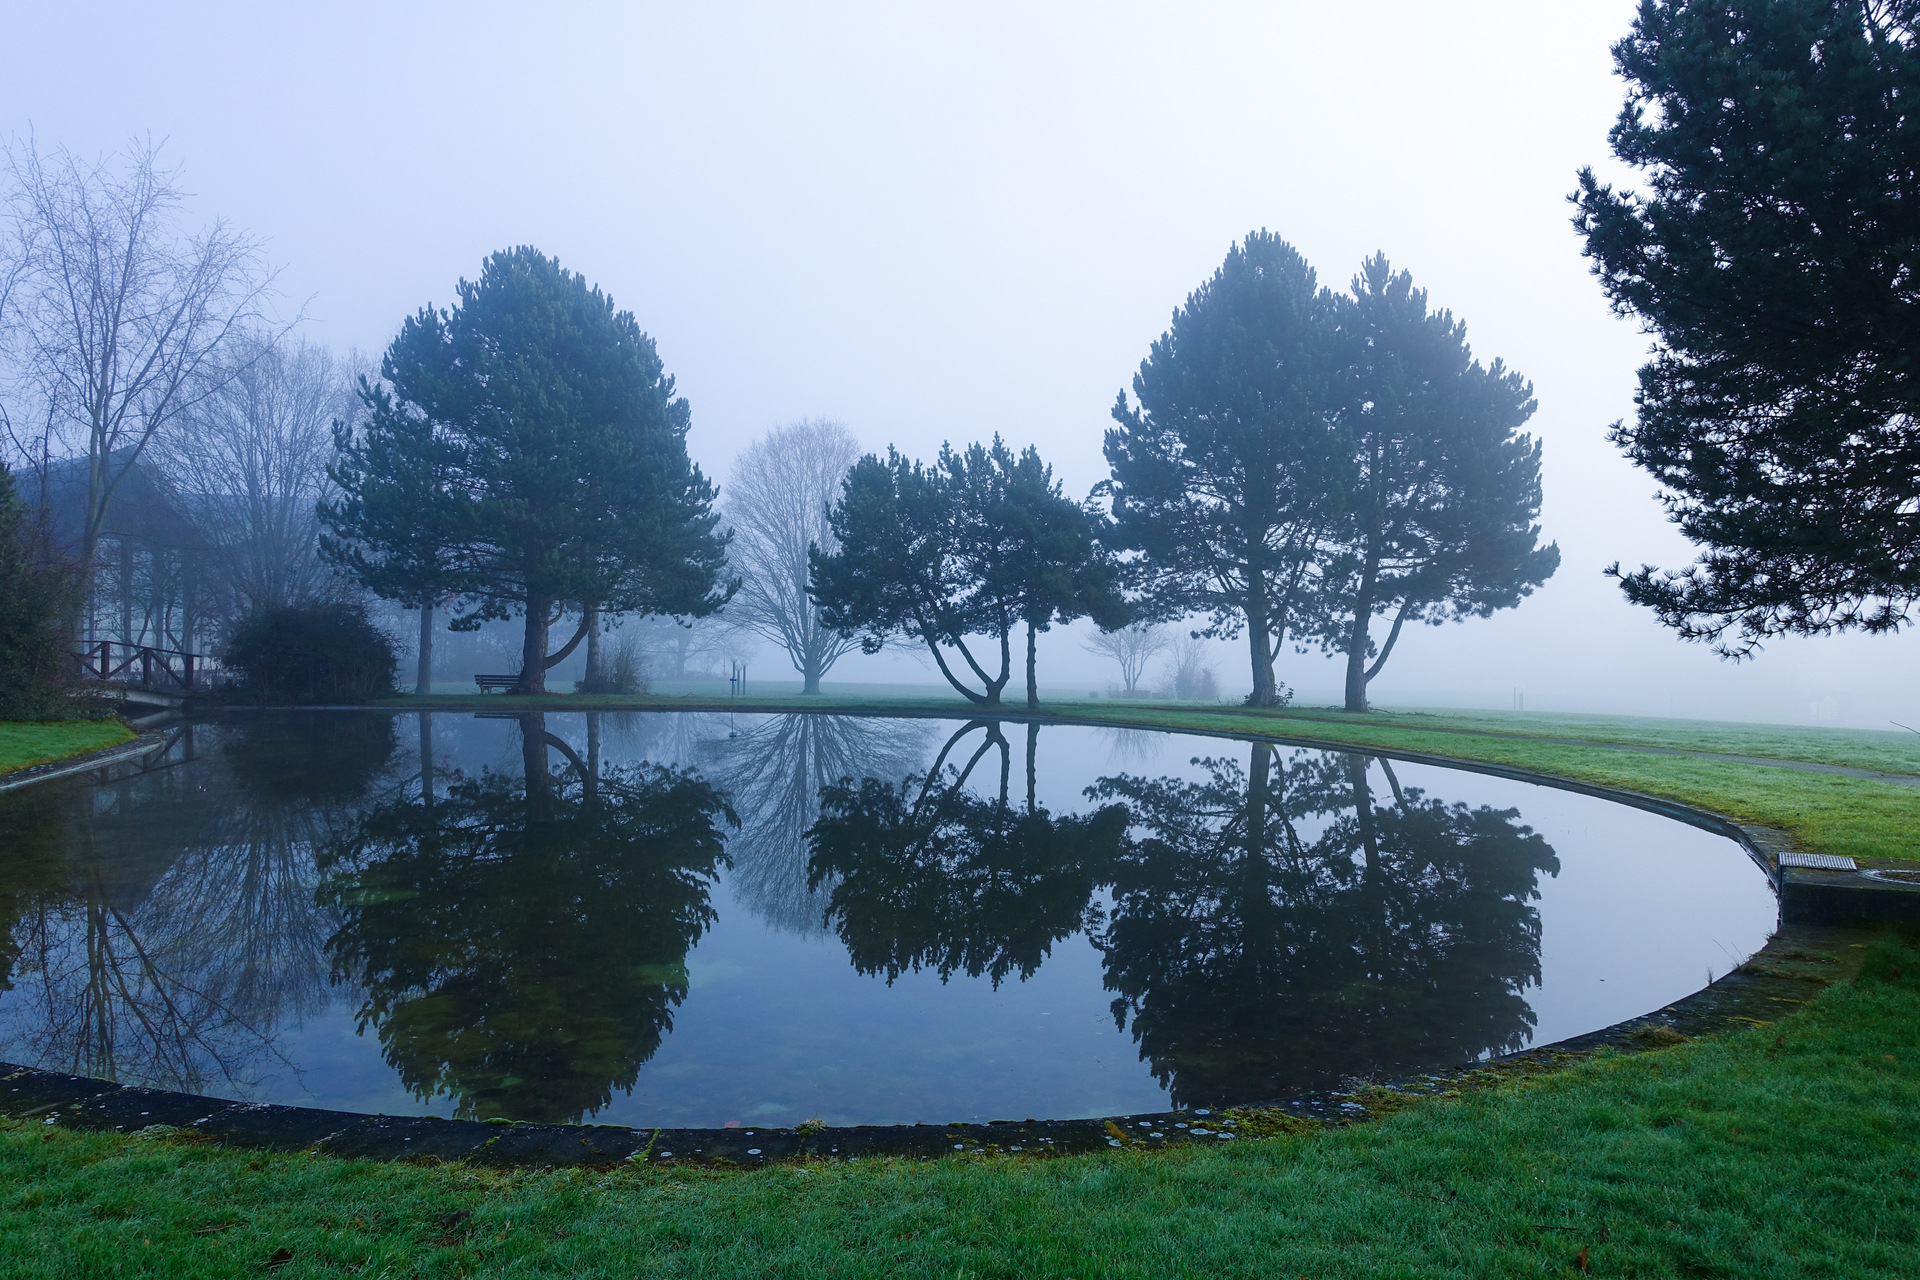
park, nature, water, natural landscape, atmospheric phenomenon, tree, reflection, morning, water resources, sky, garden, pond, botany, landscape, grass, lake, bank, plant, river, watercourse, hill station, mist, land lot, reservoir, lawn, cloud, landscaping, reflecting pool, home, botanical garden, house, estate, lacustrine plain